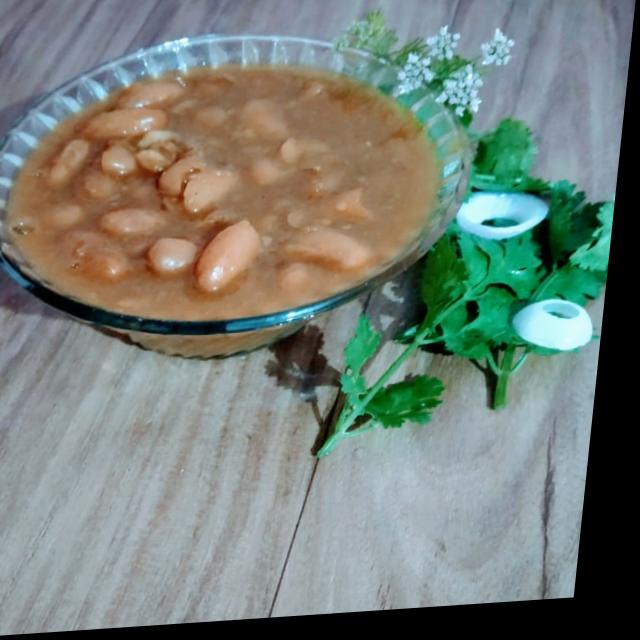
Dish: rajma_curry